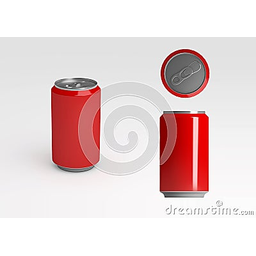
Label: cans